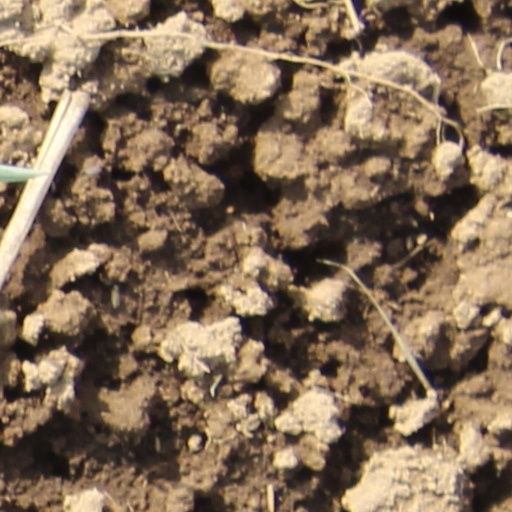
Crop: wheat